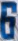
Number: 6